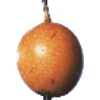
Label: Granadilla 1